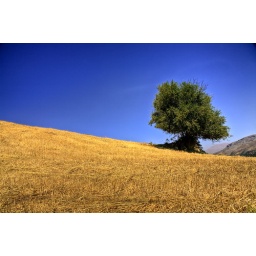
green in yellow surroundings